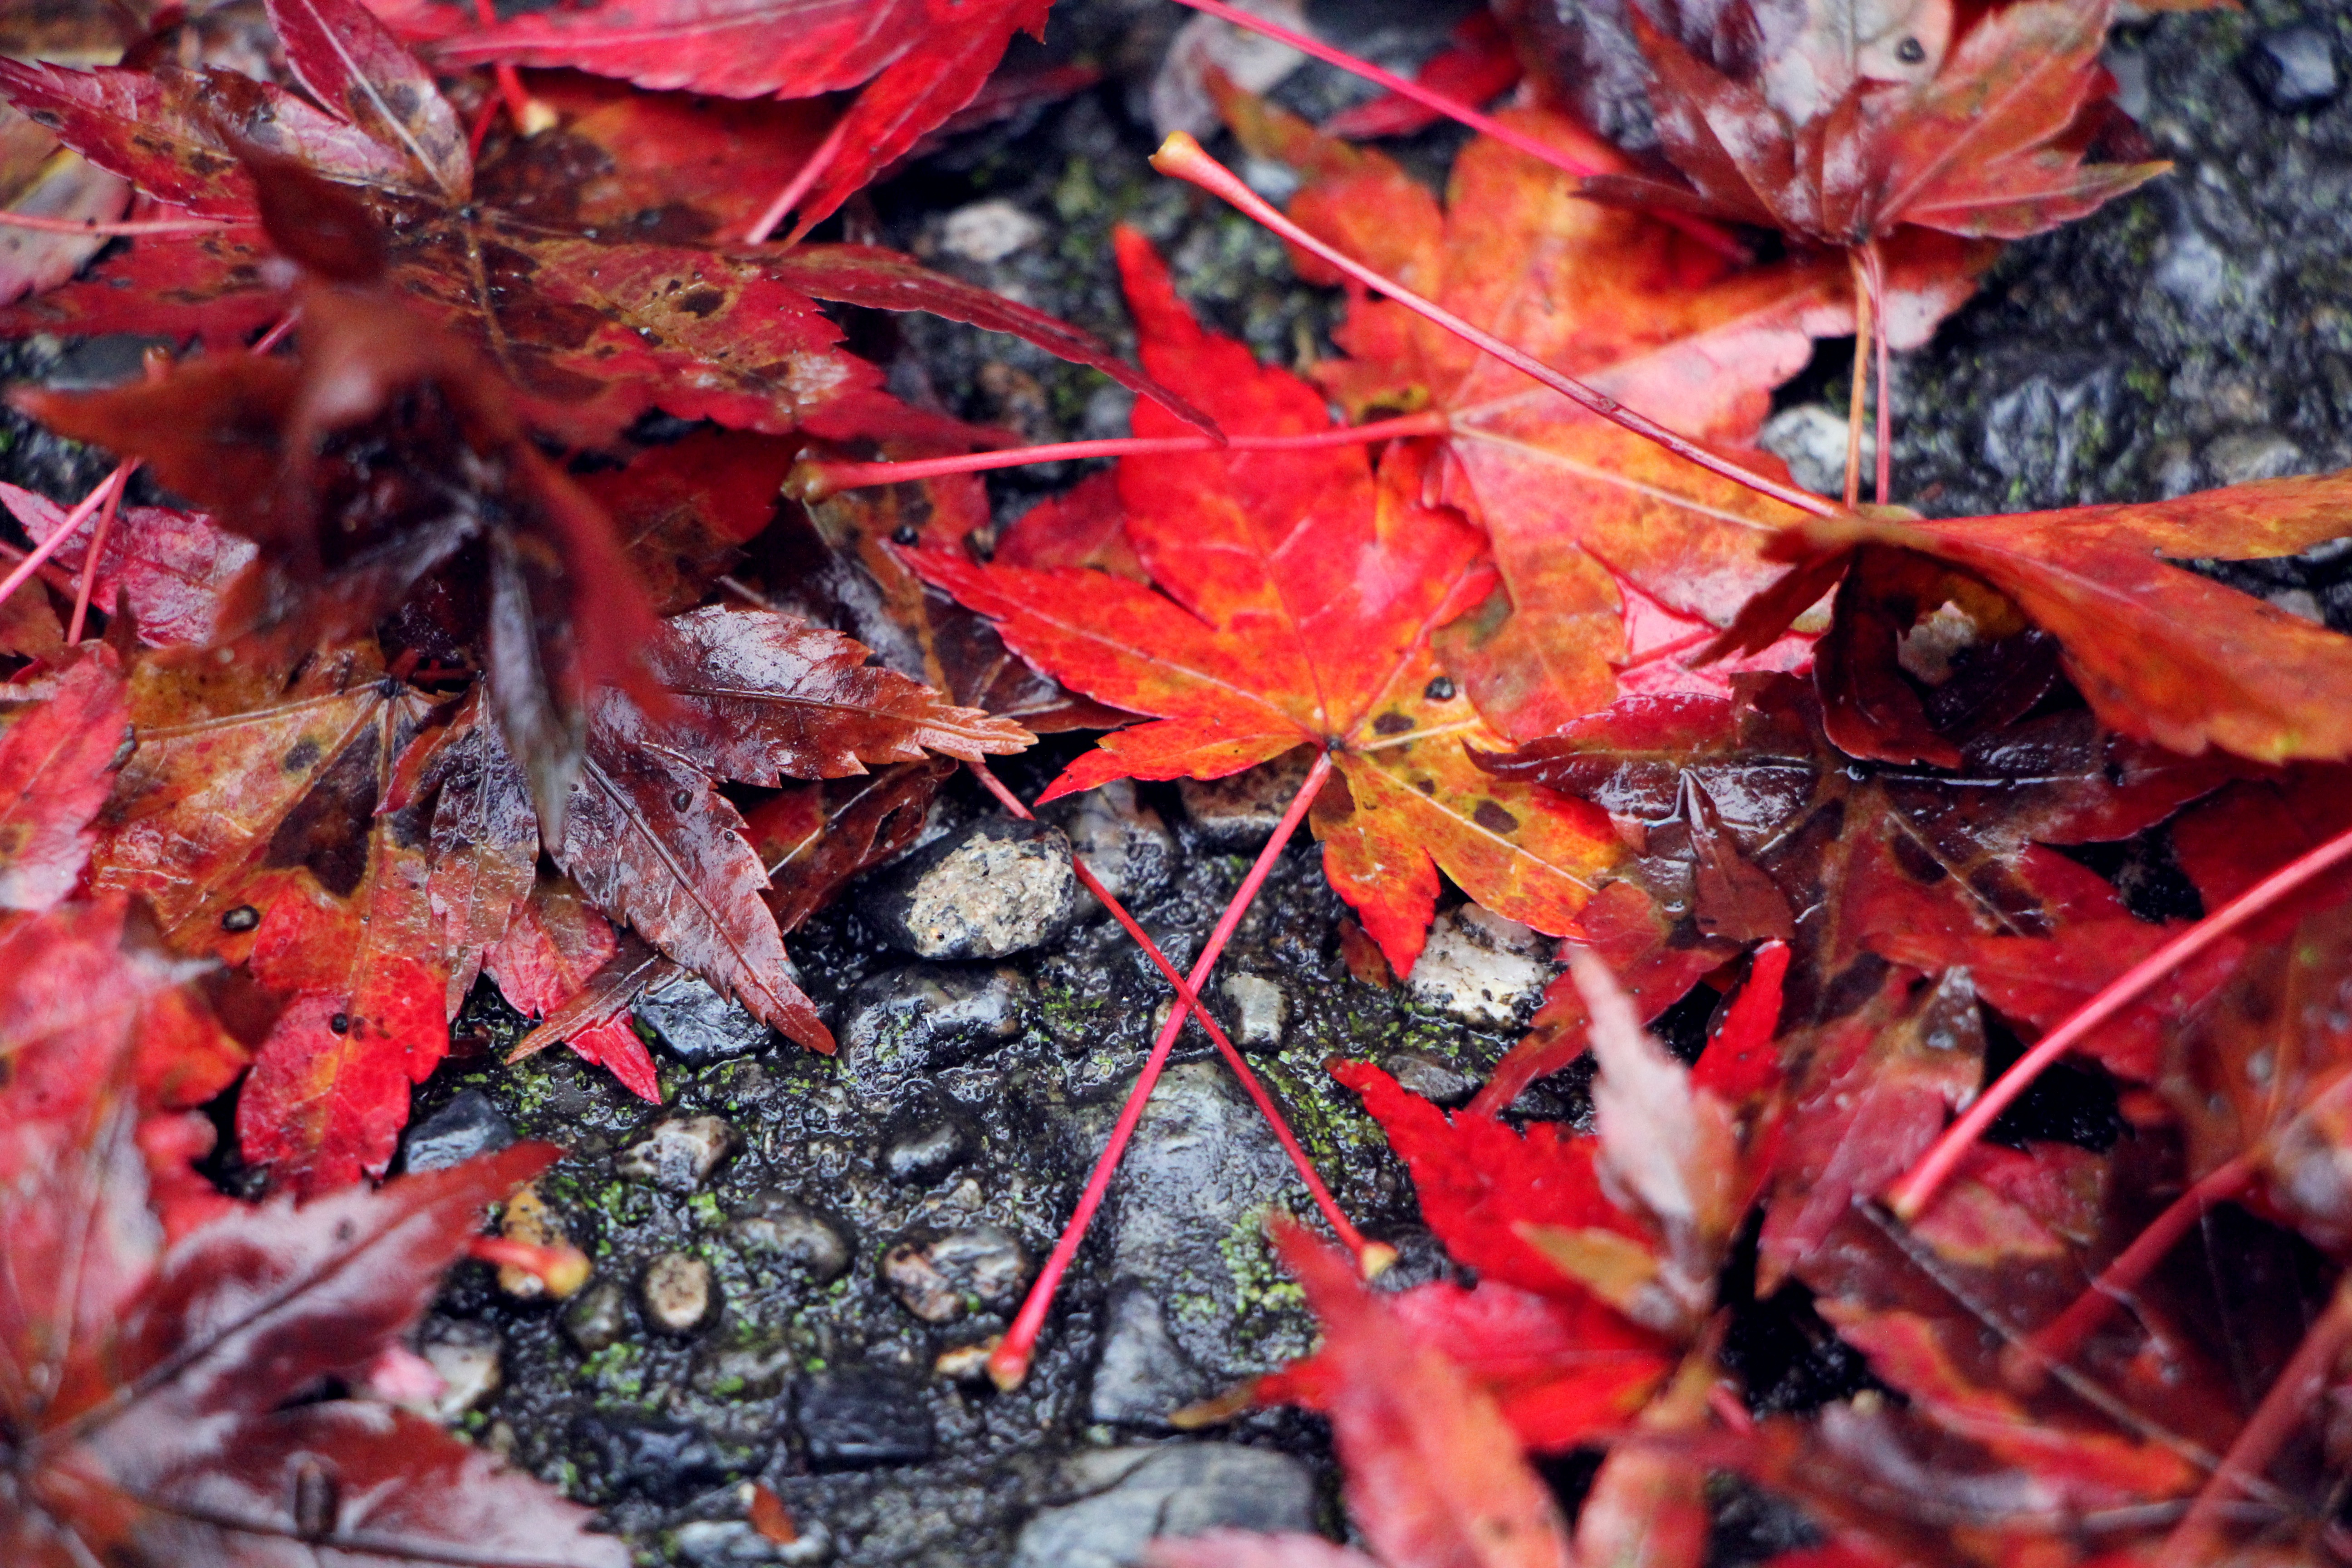
tree, plant, leaf, flower, red, autumn, season, maple tree, maple leaf, shrub, flowering plant, woody plant, land plant